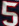
Number: 5